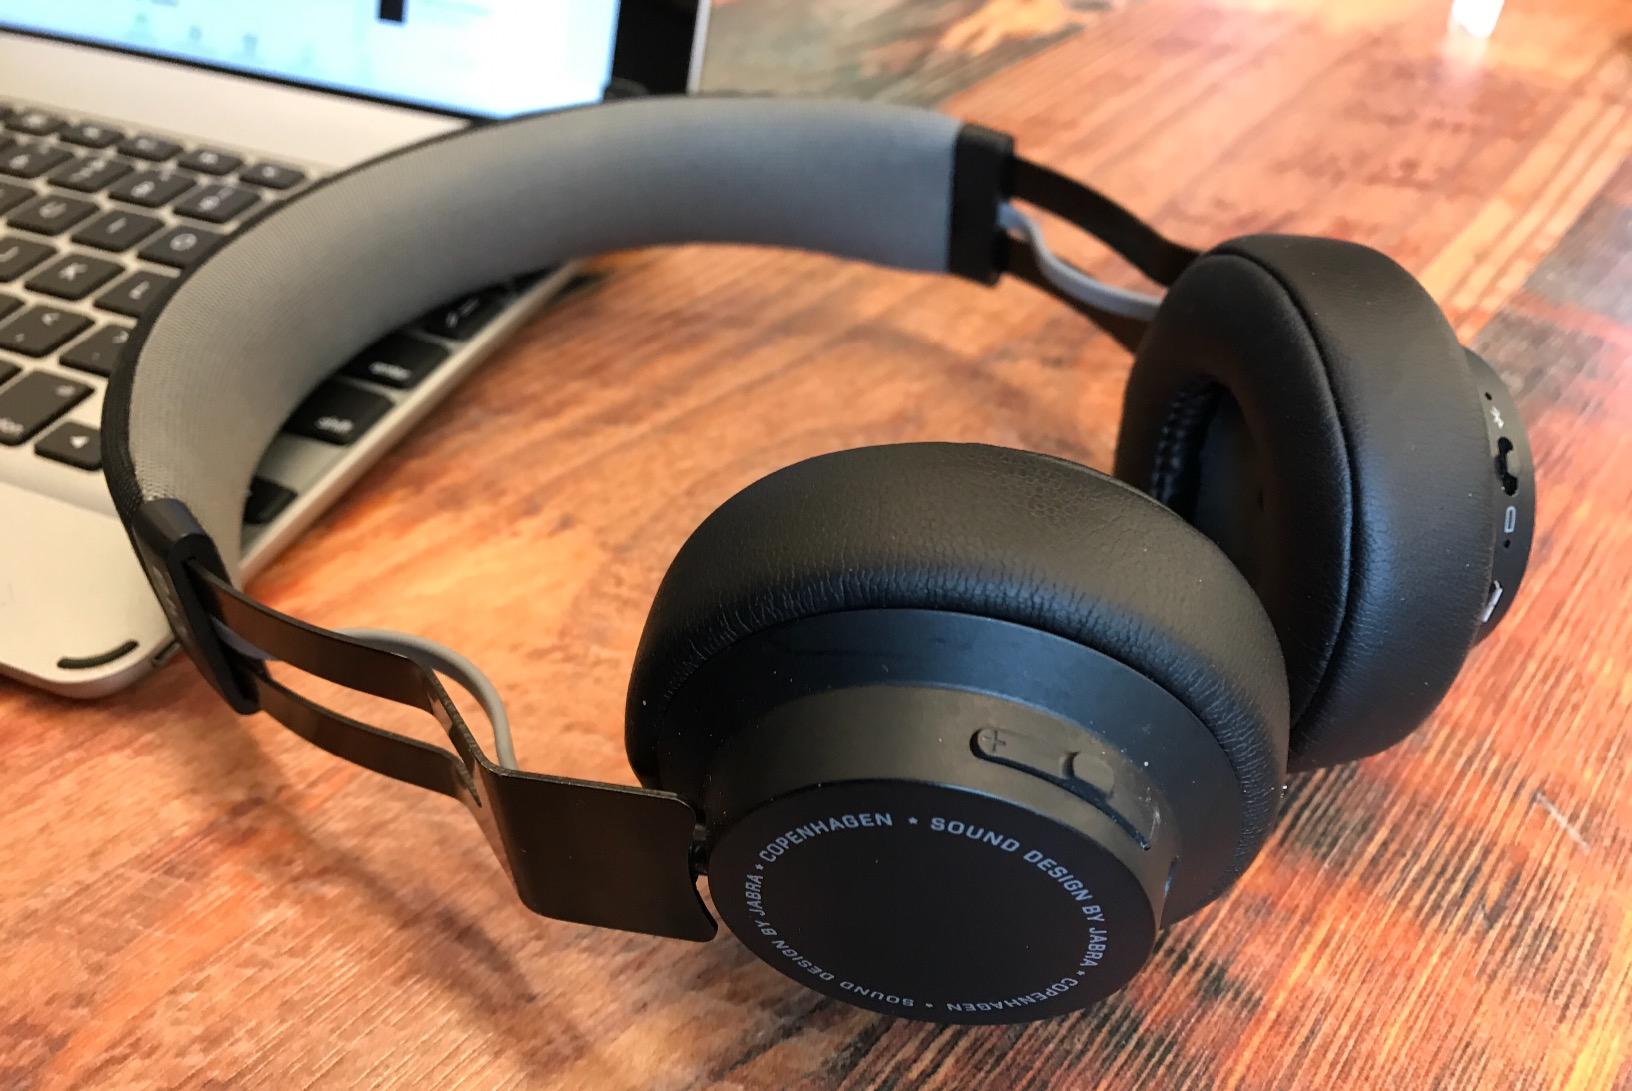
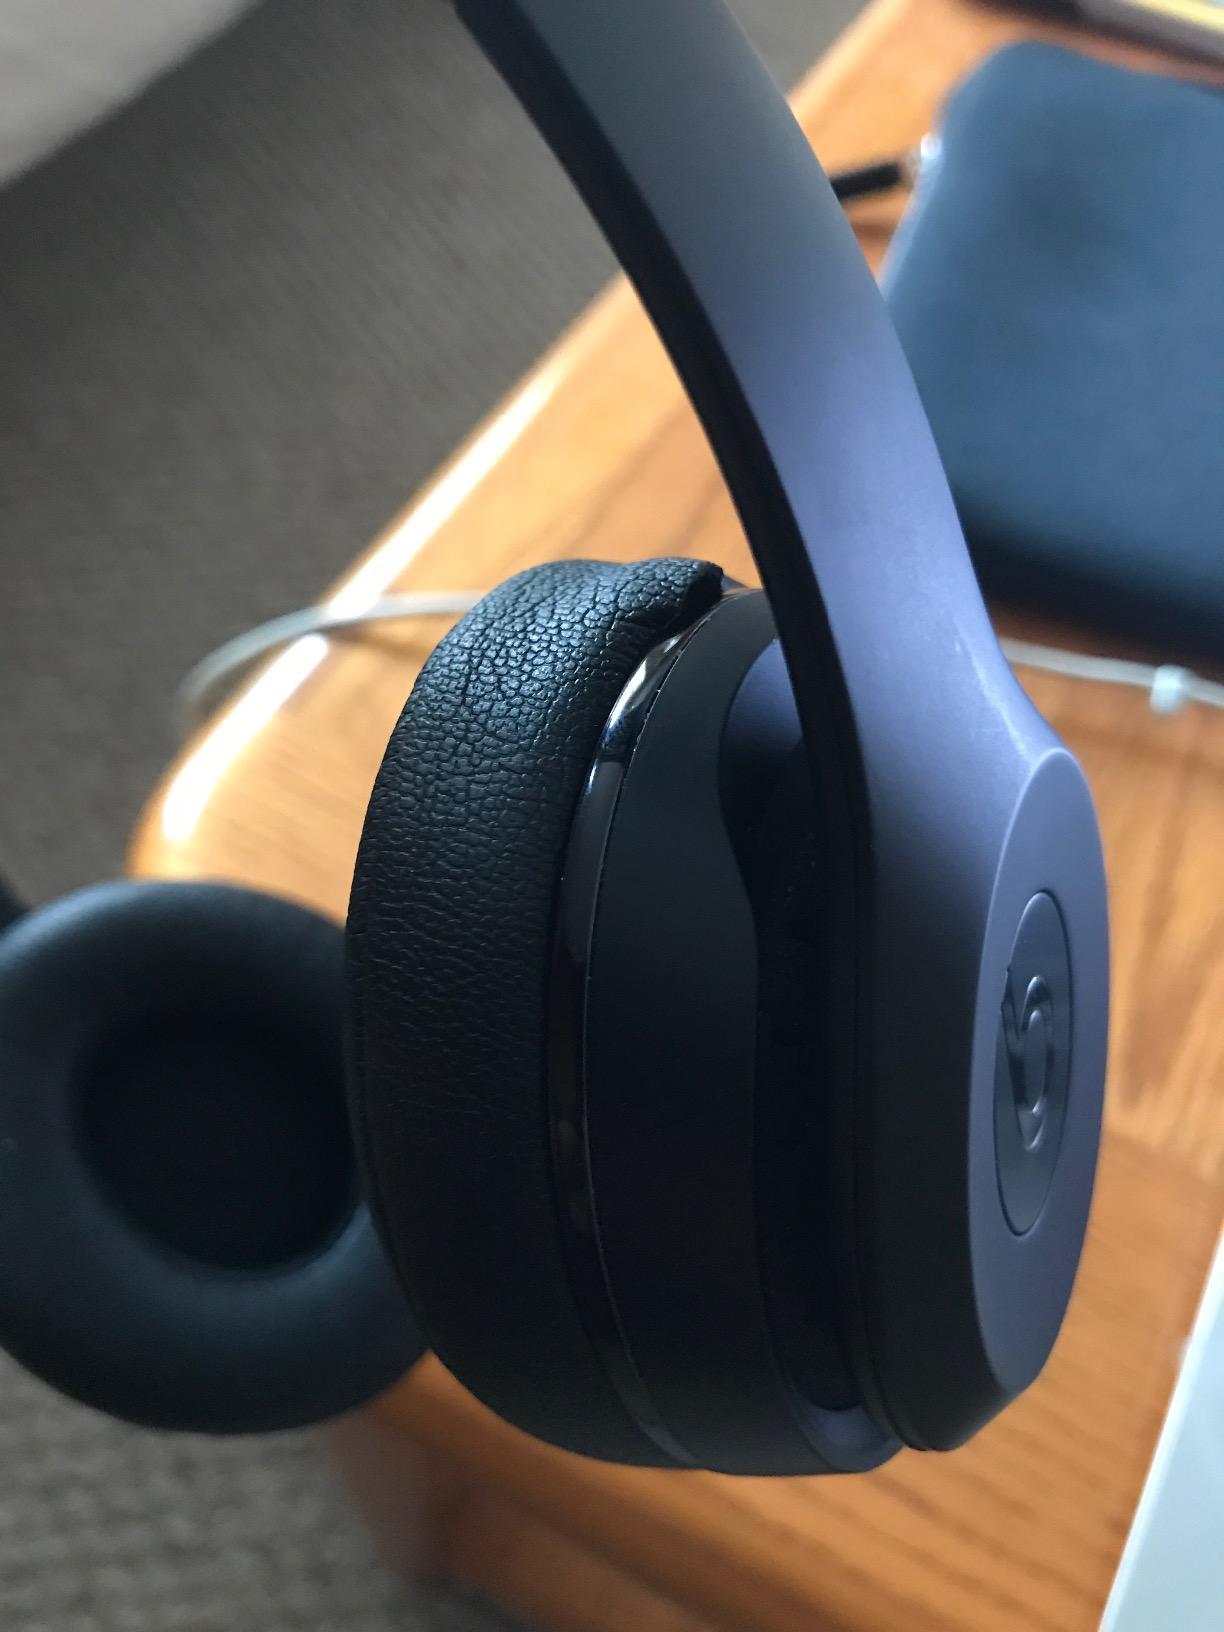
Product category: headphones
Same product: no